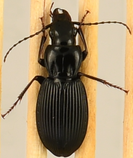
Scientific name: Pterostichus lachrymosus
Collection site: Mountain Lake Biological Station NEON (MLBS), plot MLBS_002